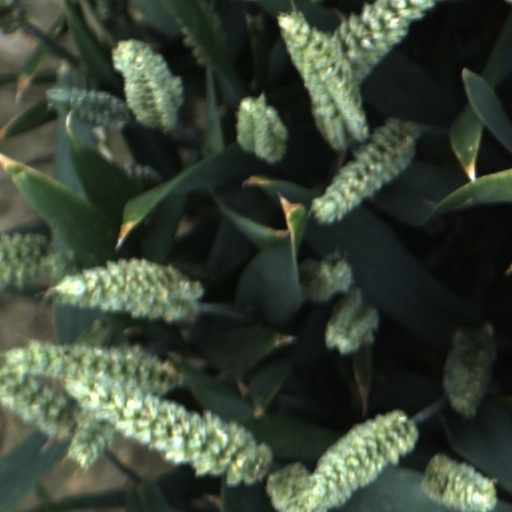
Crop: wheat